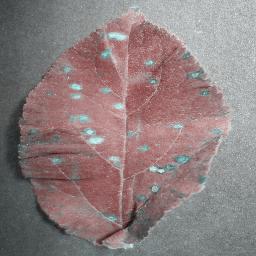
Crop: apple
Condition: cedar_rust